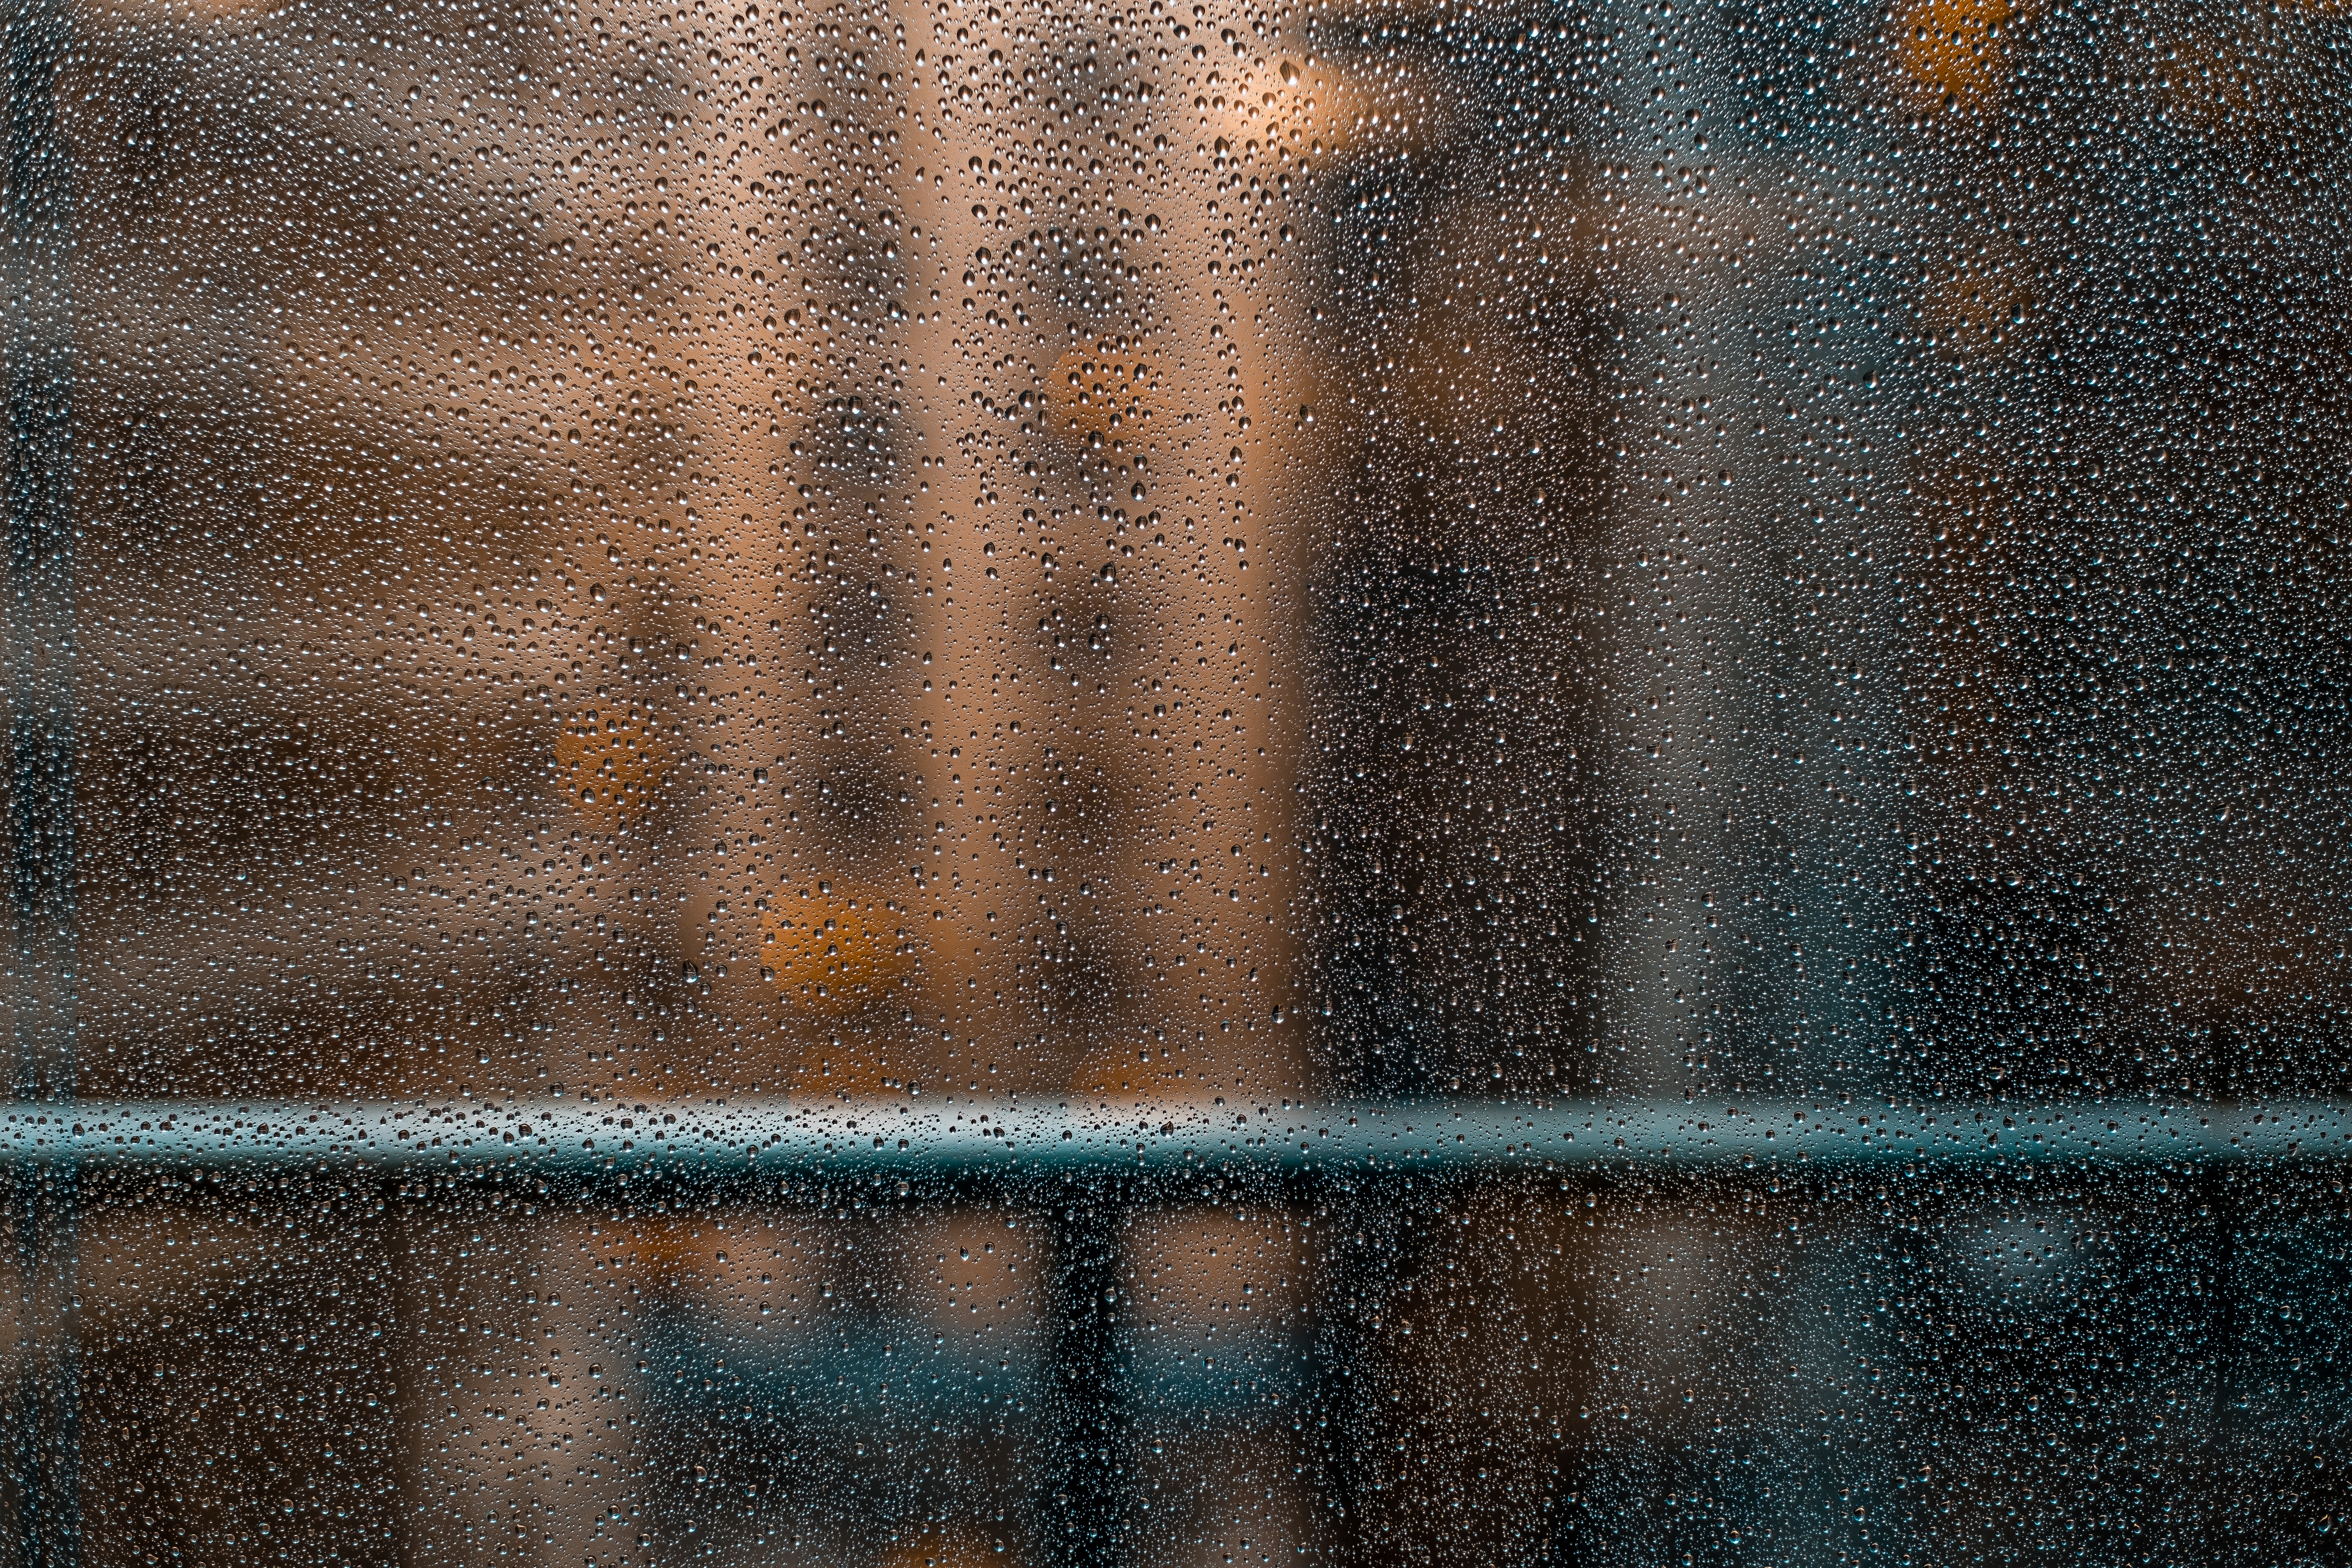
water, sky, texture, rain, atmosphere, pattern, cool image, cool photo, phenomenon